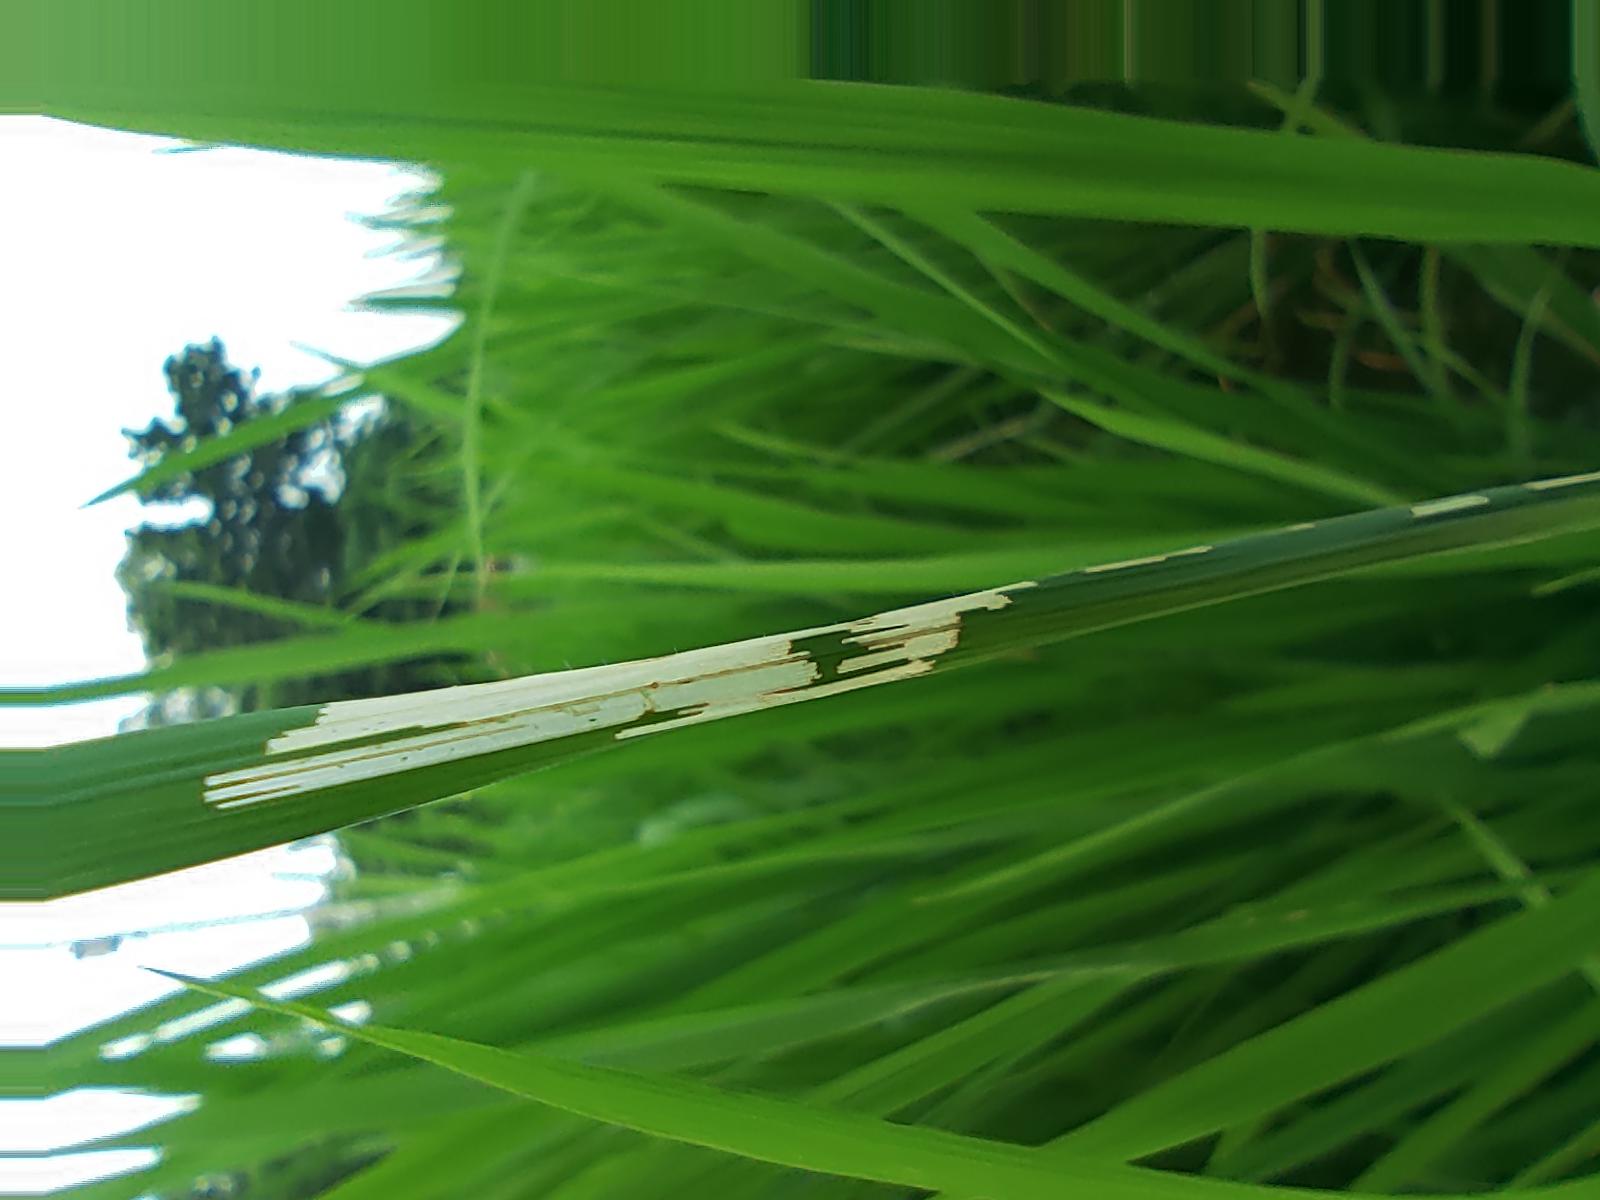
Nhãn: Sâu gai ( Hispa )